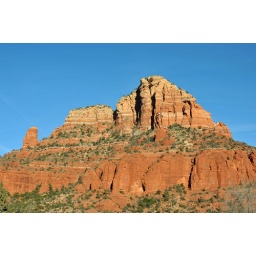
Beautiful red rock formations around Sedona, Arizona